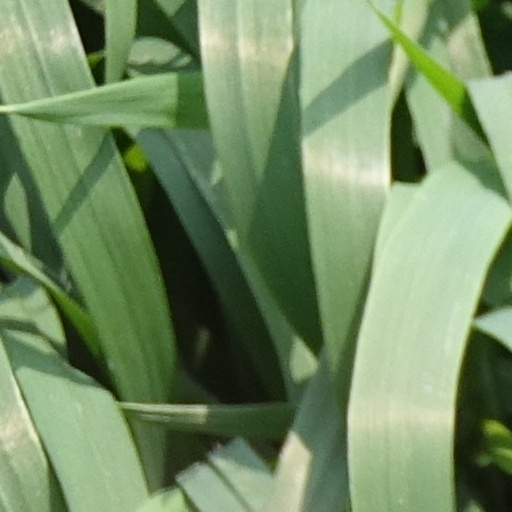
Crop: wheat